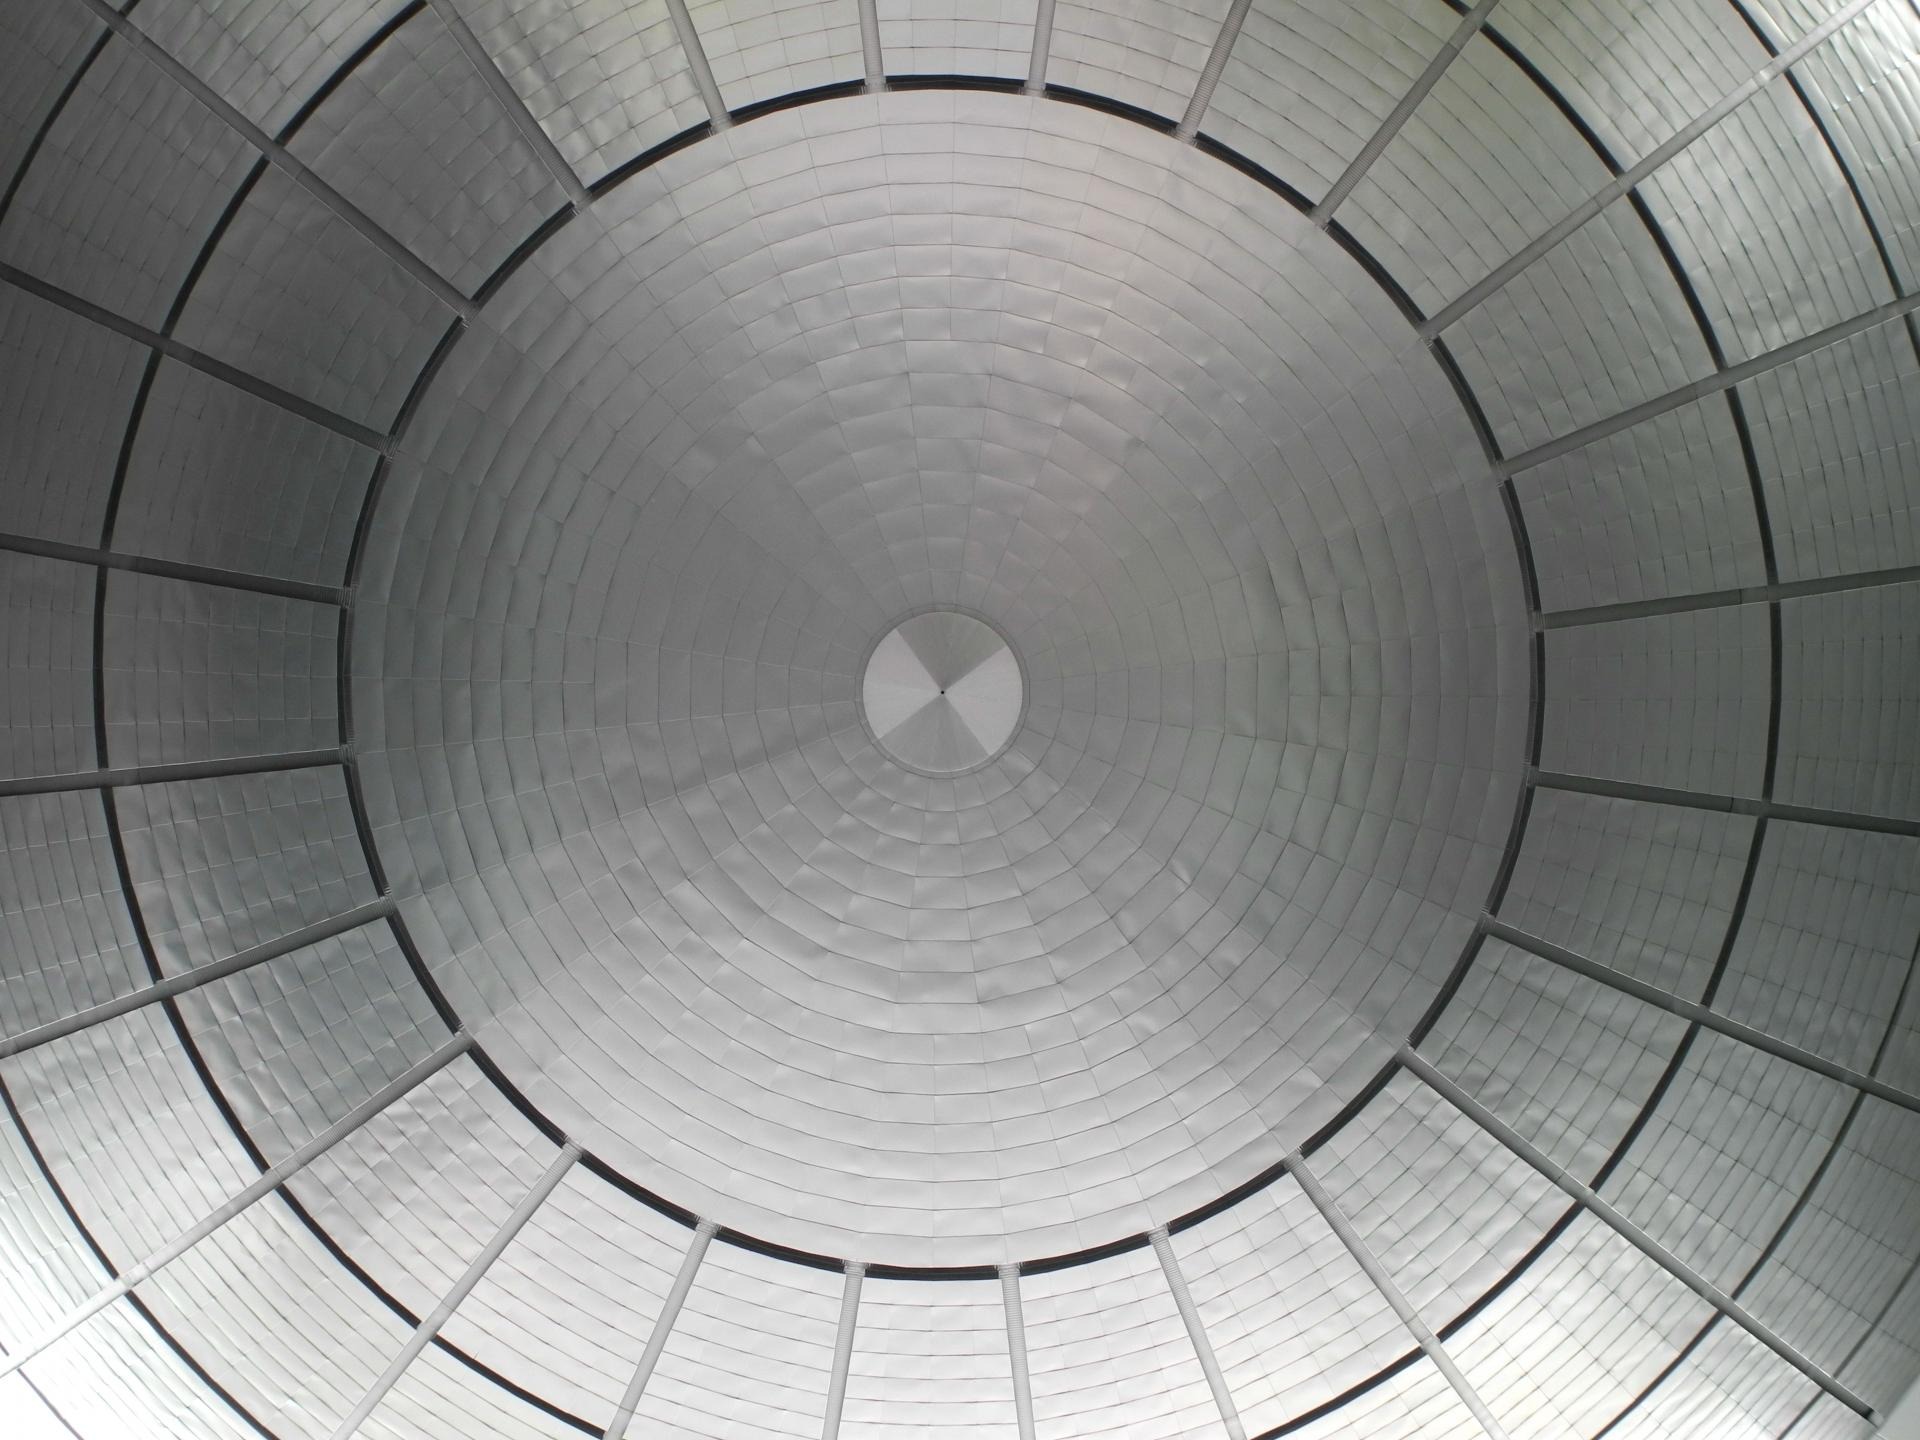
wheel, round, spiral, floor, interior, roof, ceiling, japan, circle, circular, symmetry, dome, shape, planetarium, flooring, daylighting, nagoya, man made object